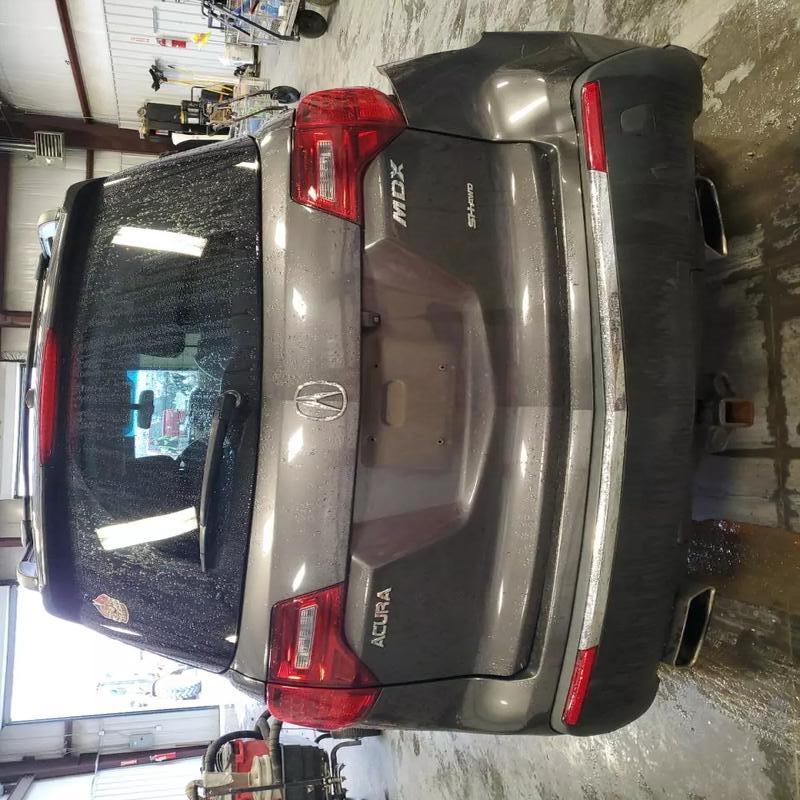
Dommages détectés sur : pare-choc arrière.
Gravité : majeur